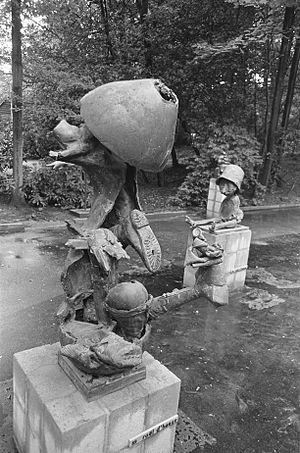
Roel D'Haese, né à Grammont le 26 octobre 1921 et mort à Bruges le 18 mai 1996, est un sculpteur et artiste graphique belge.